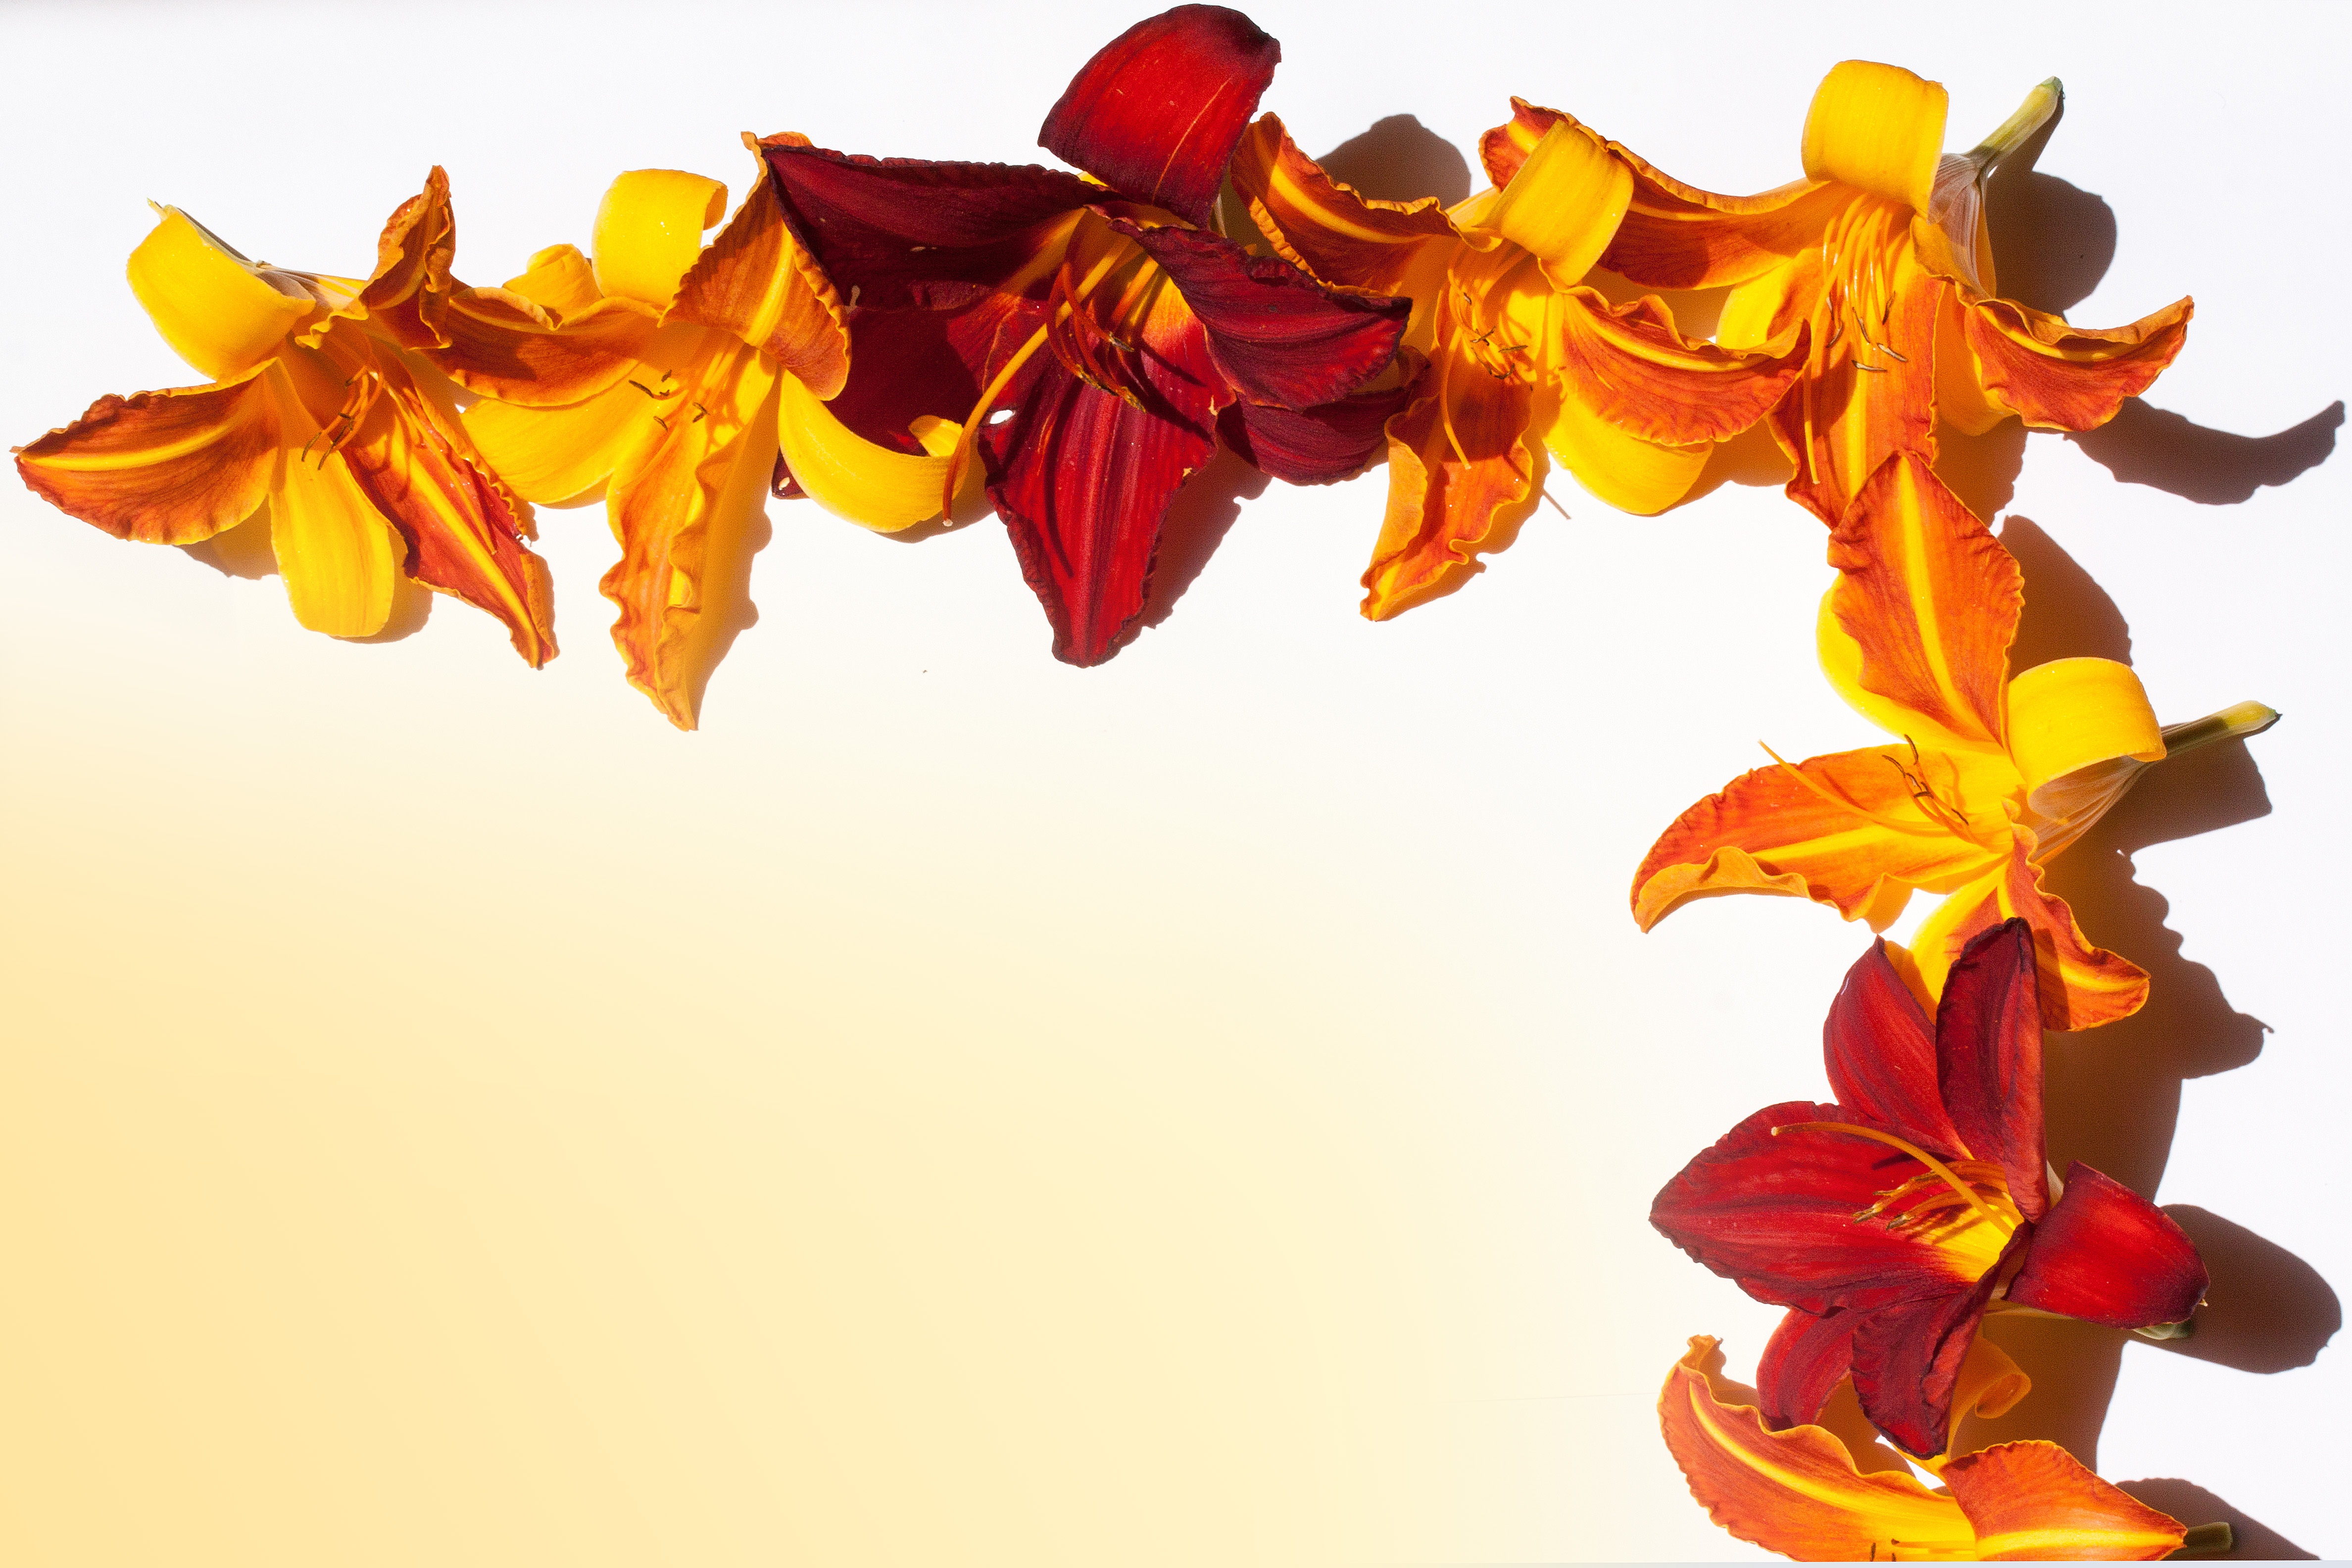
plant, leaf, flower, petal, summer, orange, red, autumn, yellow, flowers, background, illustration, stationery, tender, greeting card, daylily, flowering plant, land plant